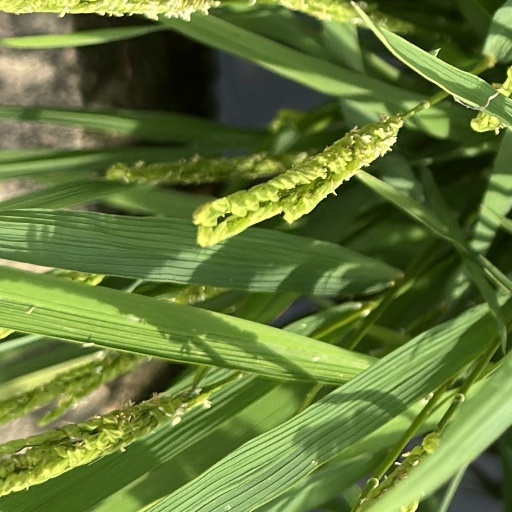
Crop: rice